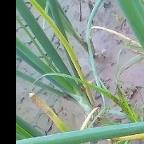
Crop: Onion
Condition: fusarium-d